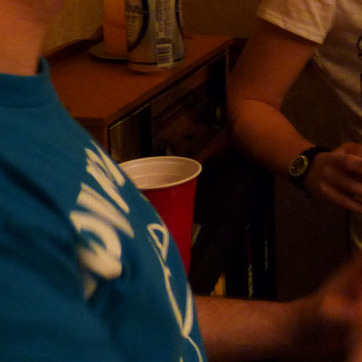
Material: plastic